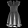
Label: Dress